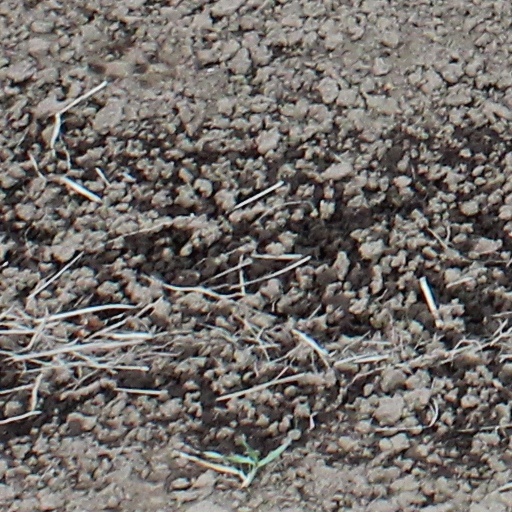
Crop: wheat